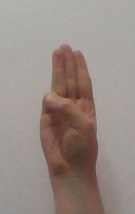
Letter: thaa